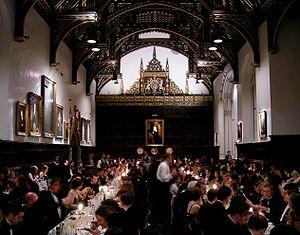
St John's College est l'un des 31 collèges de l'université de Cambridge au Royaume-Uni. Son nom officiel complet est The Master, Fellows and Scholars of the College of St John the Evangelist in the University of Cambridge. Parmi les anciens étudiants du collège, on trouve neuf lauréats du prix Nobel, six premiers ministres, trois archevêques, deux princes, et trois saintsc.